Roman Catholic Diocese of Kyoto

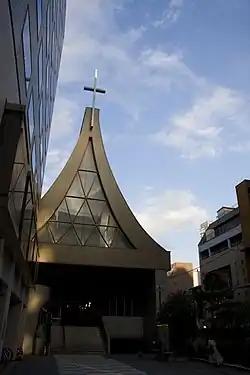
St. Francis Xavier Cathedral, Kyoto

The Diocese of Kyoto is a diocese of the Latin Church of the Catholic Church located in the city of Kyoto in the ecclesiastical province of Roman Catholic Archdiocese of Osaka in Japan.